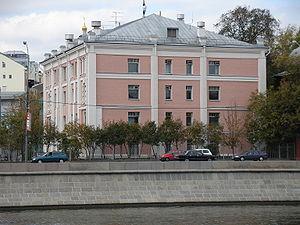
Ceci est une liste des représentations diplomatiques en Russie. En tant que plus grand pays du monde, membre permanent du Conseil de sécurité des Nations Unies, puissance régionale en Europe et en Asie et principal État successeur de l'Union soviétique, la Fédération de Russie accueille une importante communauté diplomatique dans sa capitale, Moscou. Moscou abrite 148 ambassades, de nombreux pays ont également des consulats généraux et des consulats dans tout le pays.
La République d’Ossétie du Sud est un État autoproclamé reconnu par la Russie, le Nicaragua, le Venezuela, Nauru, l'Abkhazie, le Haut-Karabagh et la Transnistrie. L'Ossétie du Sud a déclaré son indépendance vis-à-vis de la Géorgie en 1991 mais ne reçut la reconnaissance d'États membres de l'ONU qu'après la guerre en Ossétie du Sud de 2008.